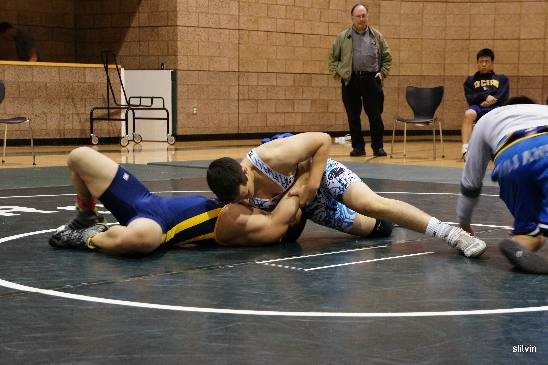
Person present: Yes